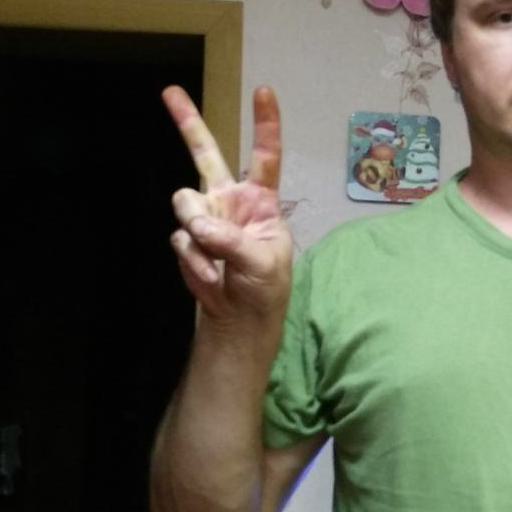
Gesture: peace